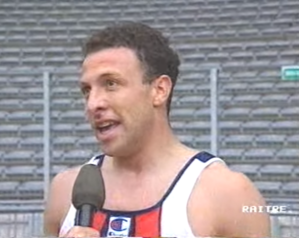
Ezio Madonia est un ancien athlète italien, spécialiste du 100 mètres.